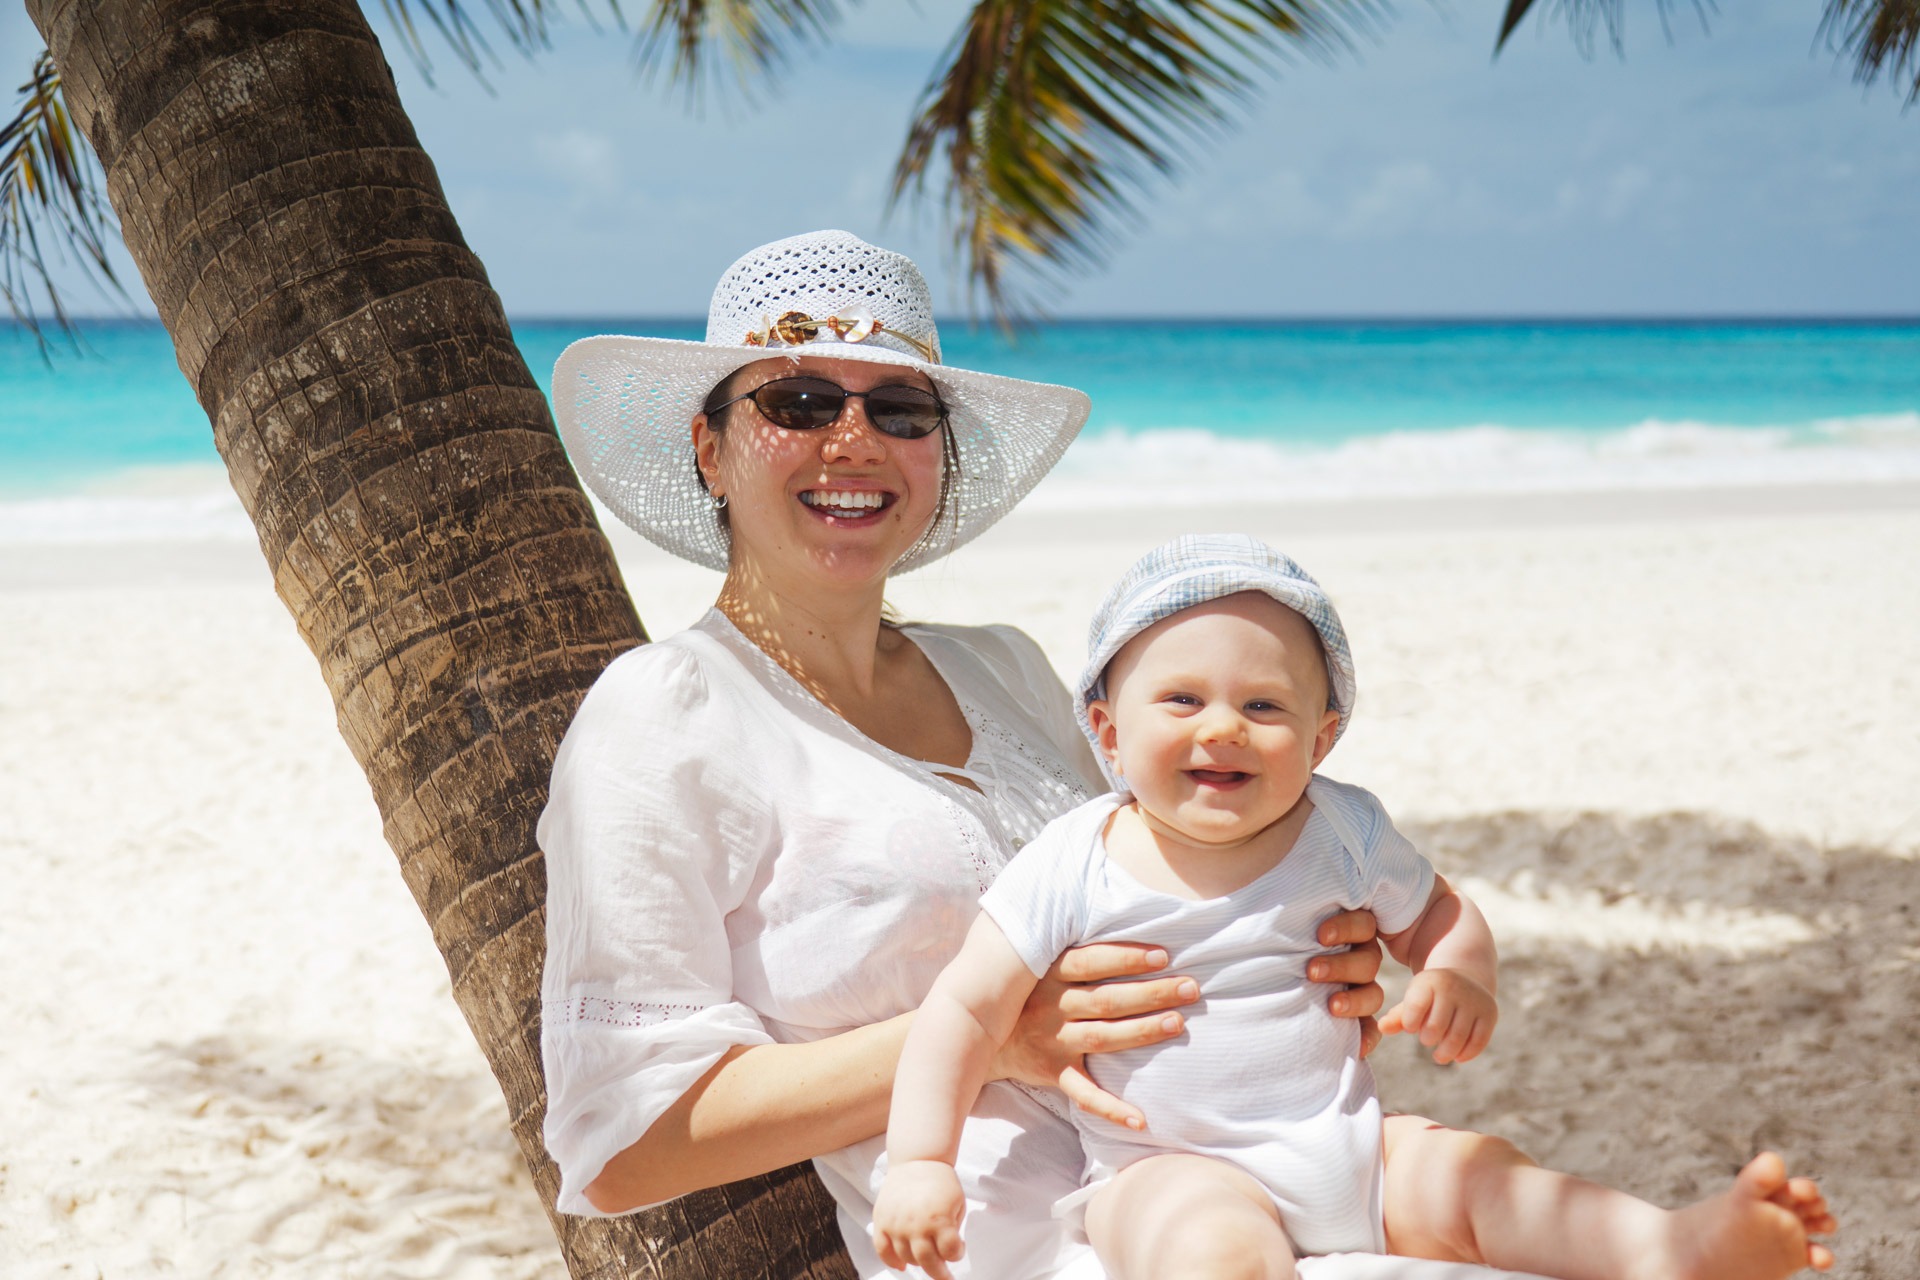
beach, sea, water, sand, ocean, people, woman, boy, summer, vacation, child, baby, smile, mom, family, mother, happy